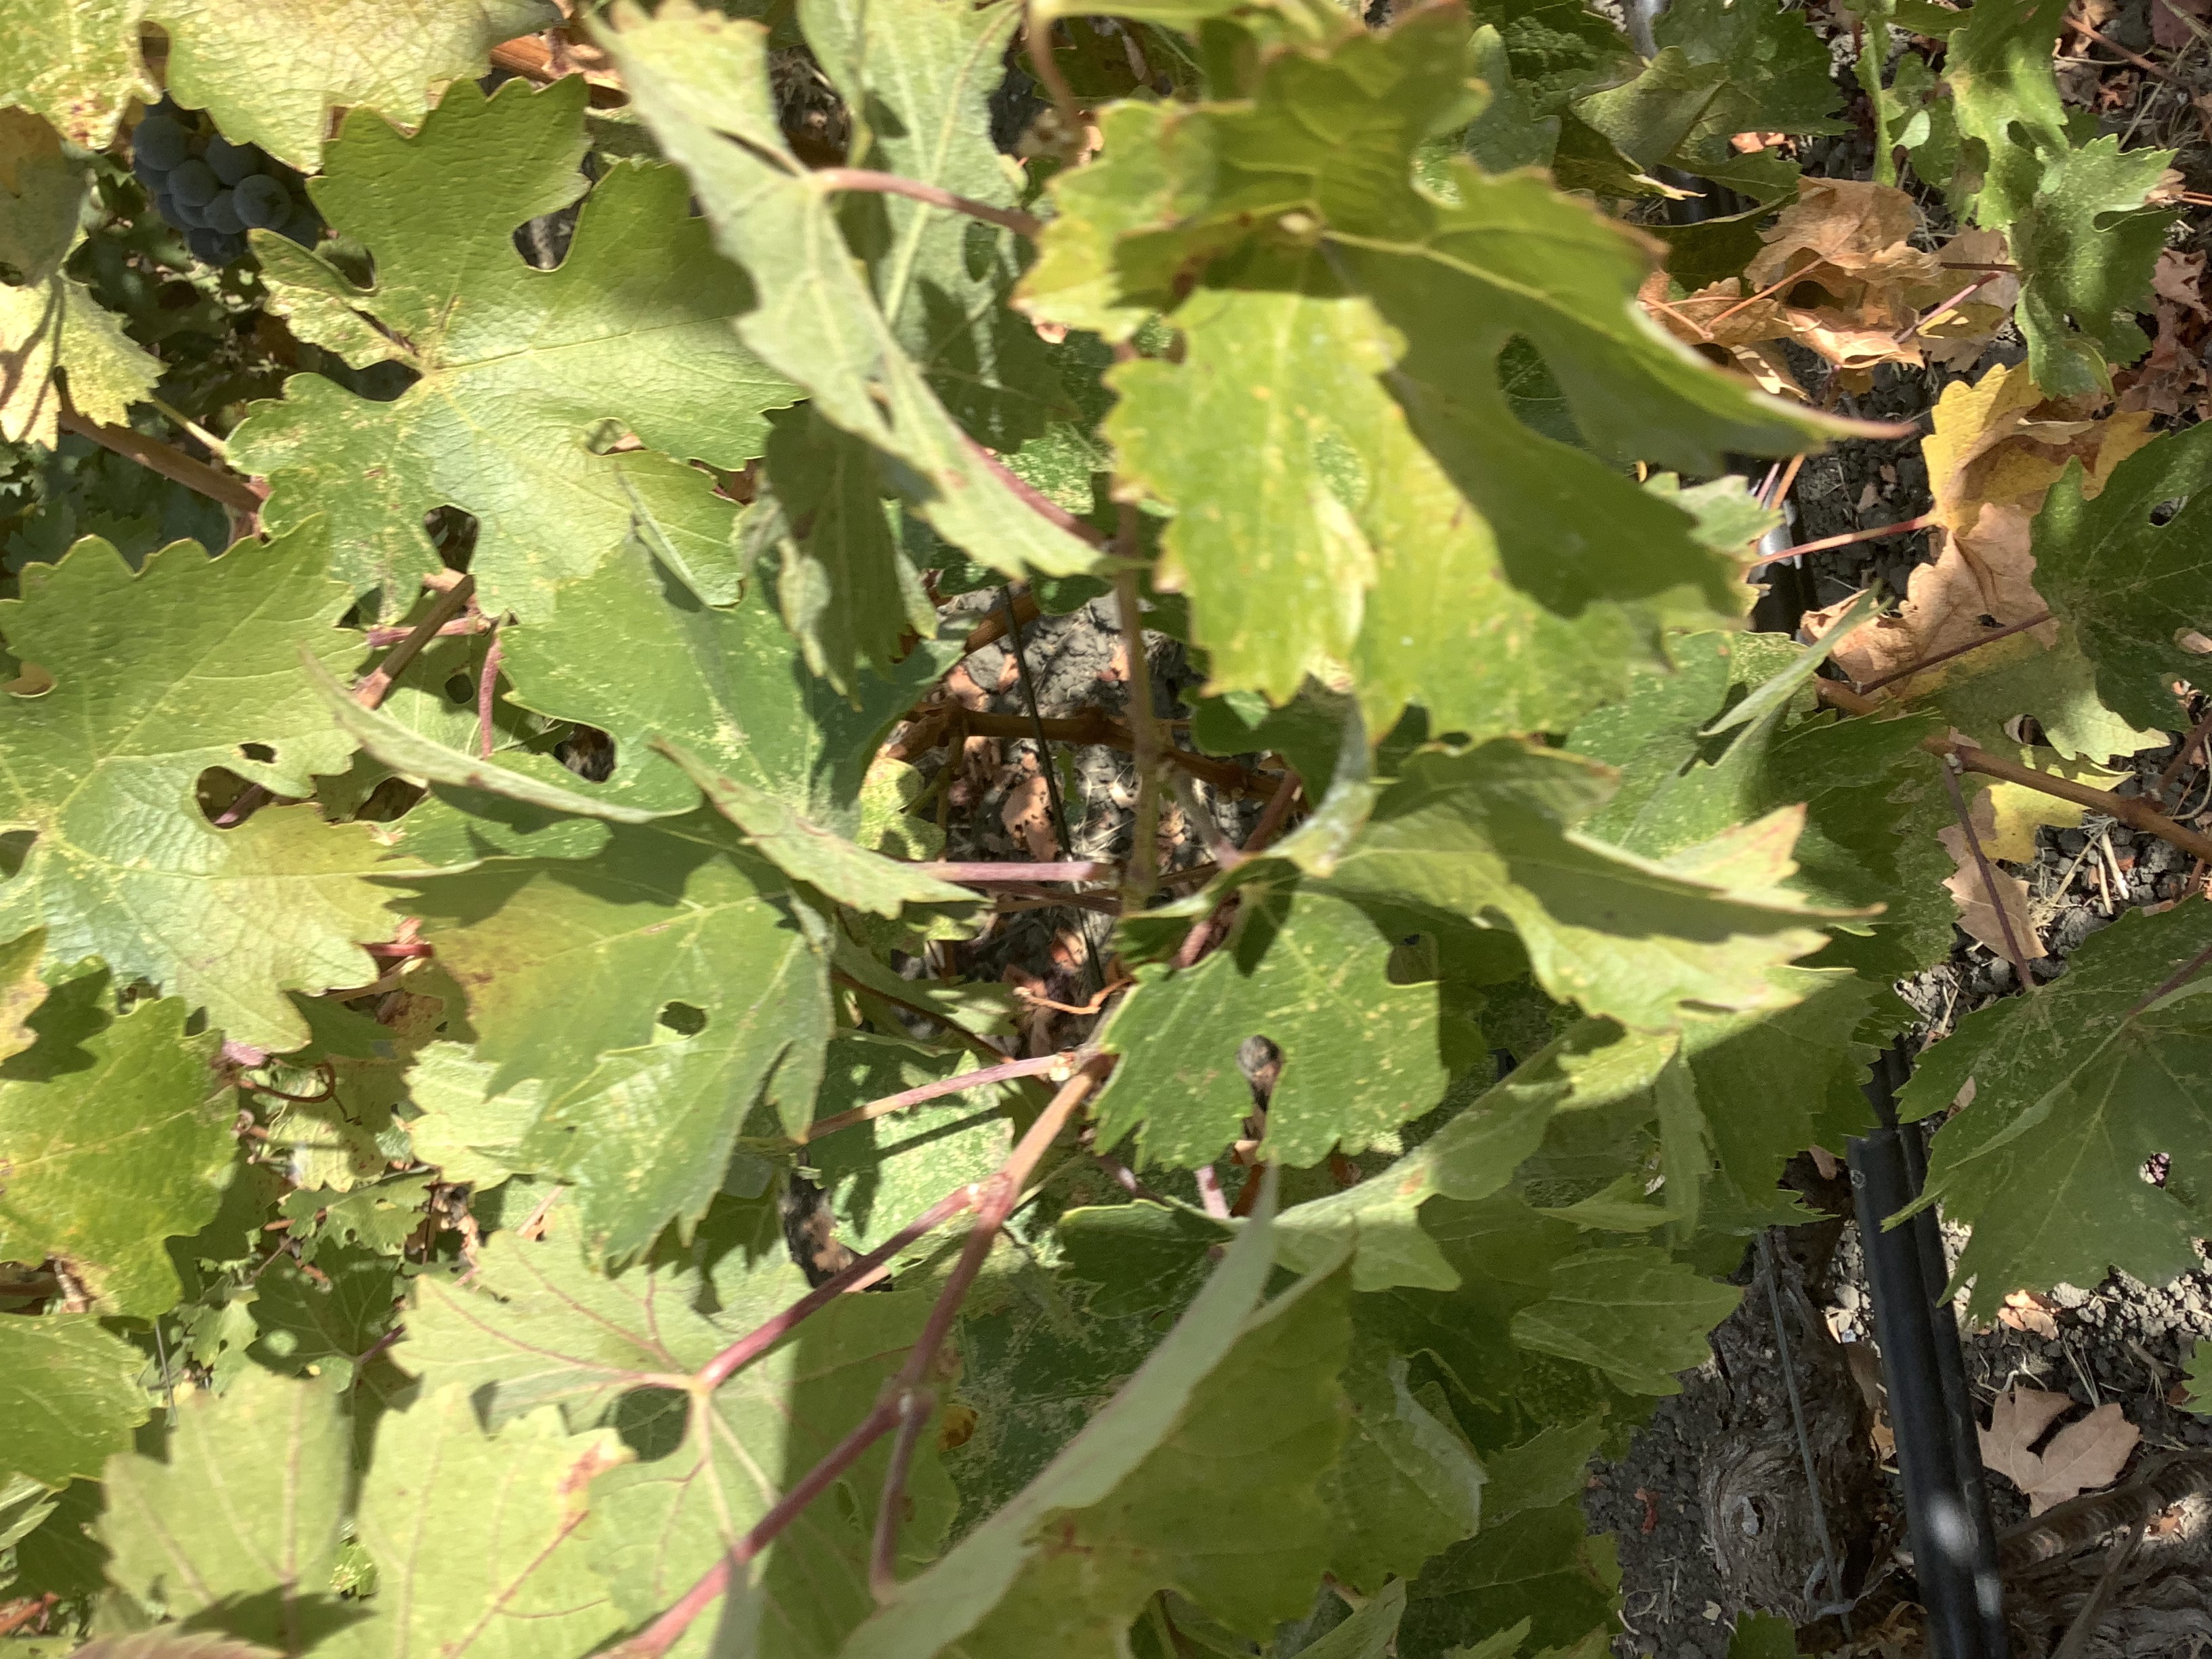
Label: No Virus